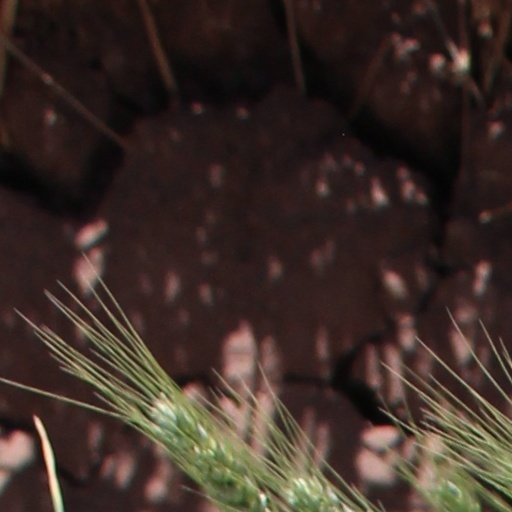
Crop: wheat